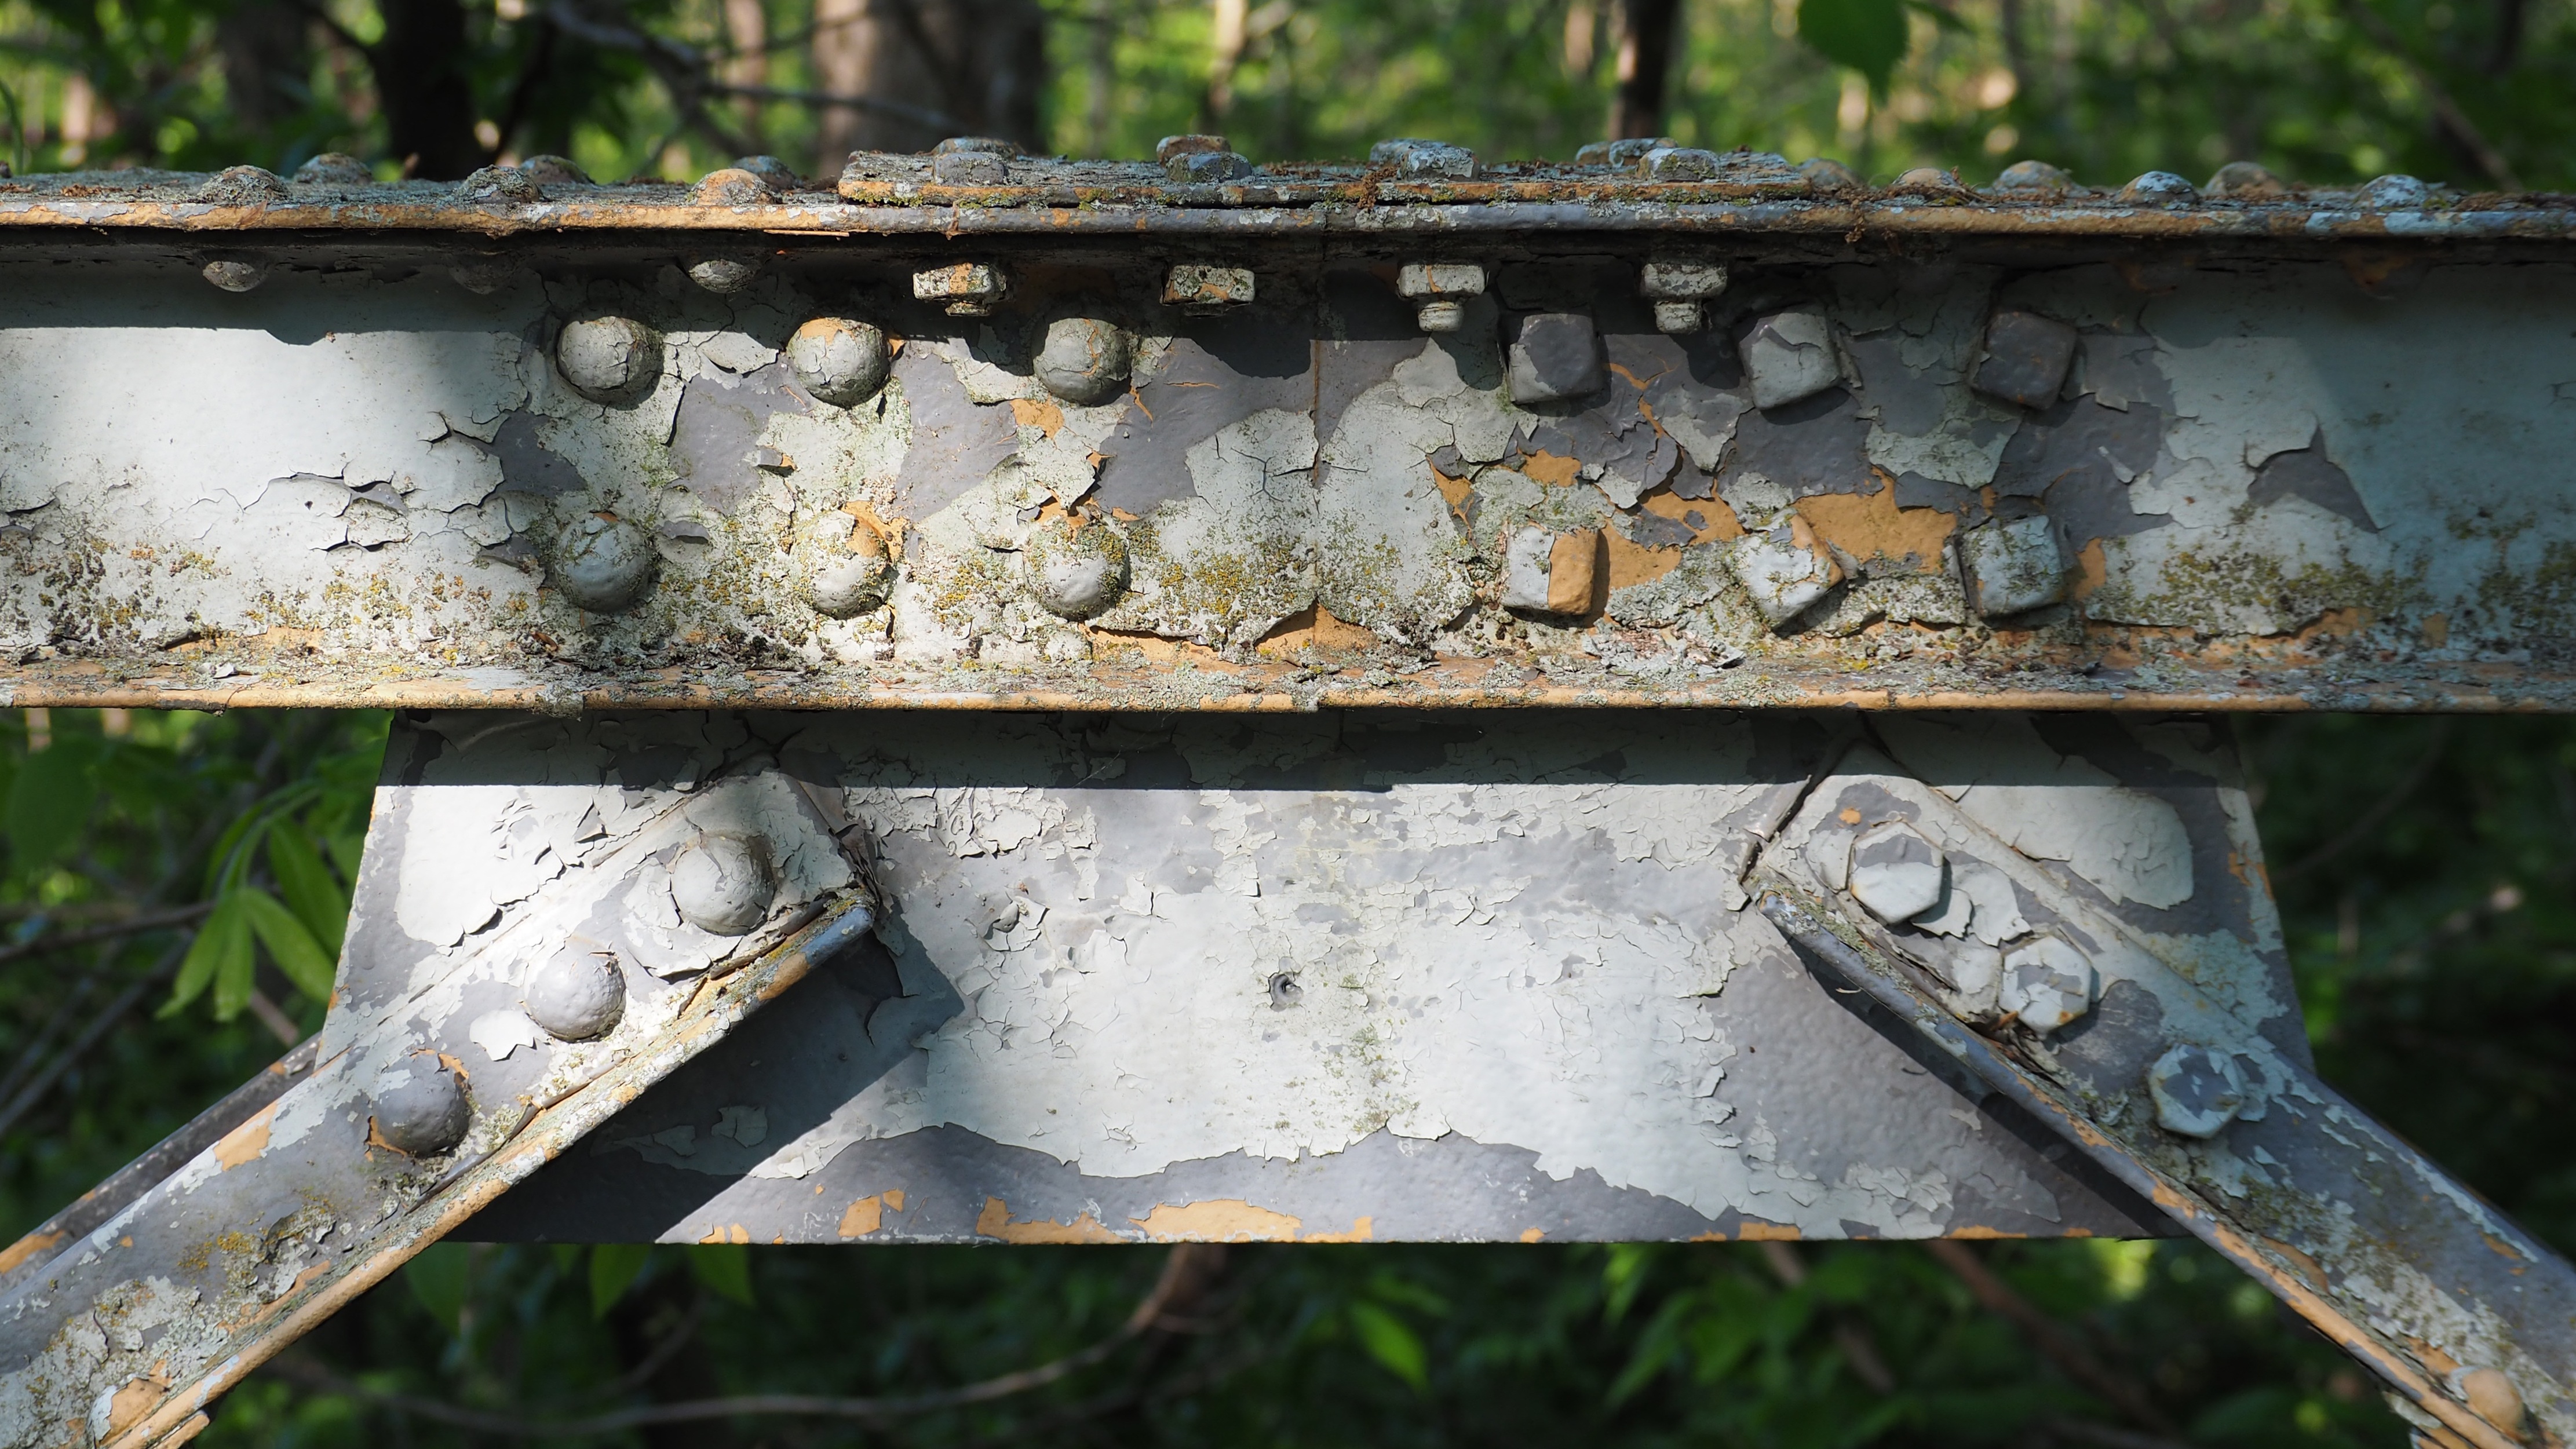
wood, track, bridge, old, steel, rust, insect, rusted, iron, rusted bridge